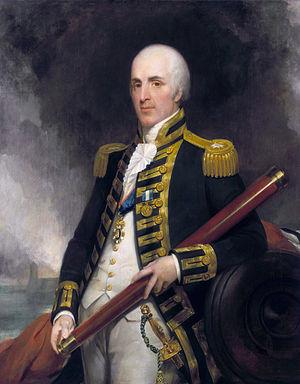
Henry William Pickersgill est un peintre anglais spécialisé dans les portraits. Il fut Académicien Royal pendant près de 50 ans et réalisé des peintures de très nombreuses personnalités notoires de son temps.
Sir Alexander John Ball, 1ᵉʳ baronnet, est un amiral britannique de la Royal Navy qui participe notamment à la bataille d'Aboukir.